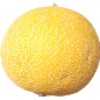
Label: Cantaloupe 1